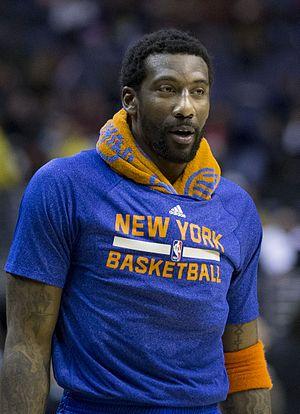
Les Knicks de New York sont une franchise américaine de basket-ball évoluant dans la National Basketball Association, basée dans l’arrondissement de New York à Manhattan. Elle est détenue par la holding Cablevision. Les Knicks concourent au sein de la NBA en tant que membre de la Division Atlantique de la Conférence Est. L’équipe joue ses matchs à domicile au Madison Square Garden, une salle qu’ils partagent avec les Rangers de New York de la Ligue nationale de hockey. Ils sont l’une des deux équipes de la NBA situées à New York; l’autre équipe étant les Nets de Brooklyn. Aux côtés des Celtics de Boston, les Knicks sont l’une des deux équipes originales de la NBA encore situées dans leur ville d’origine.